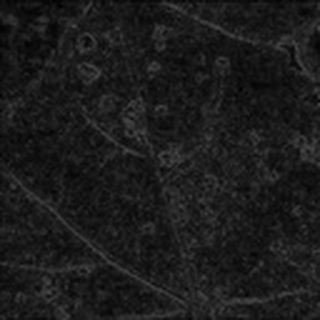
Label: cotton_bacterial_blight